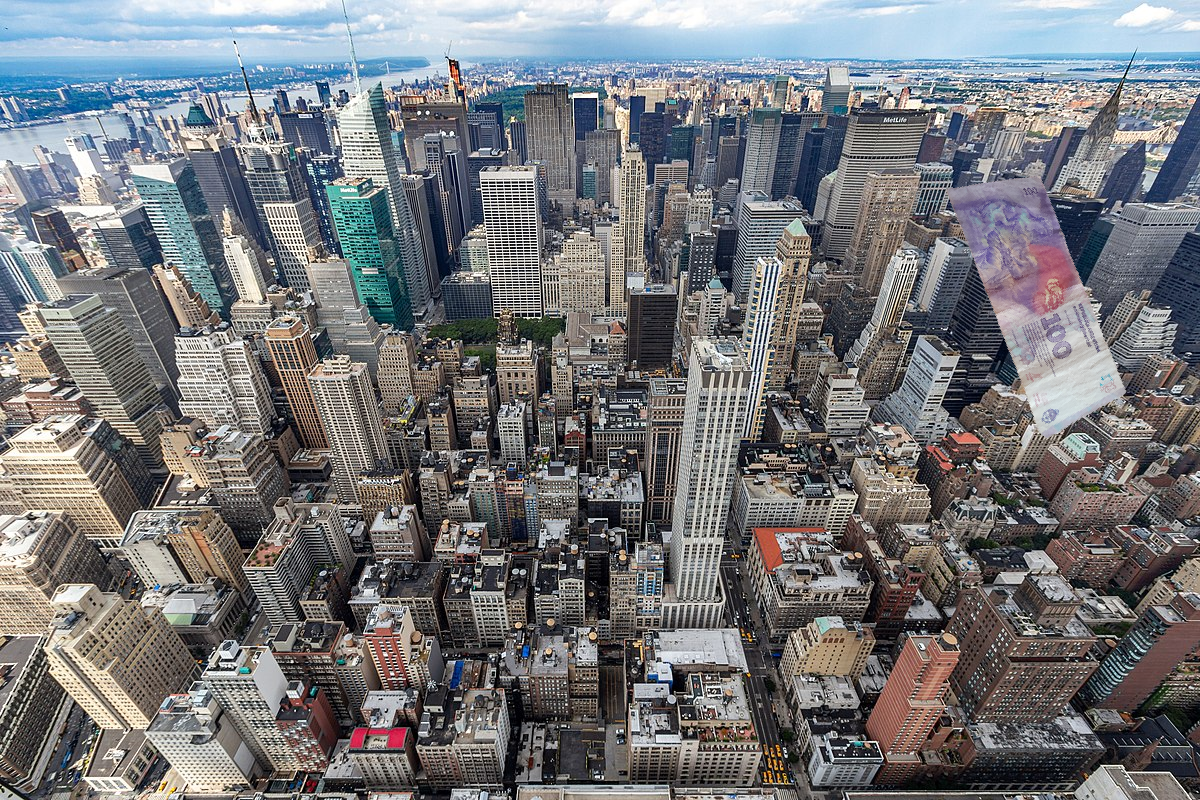
Denominación: 100